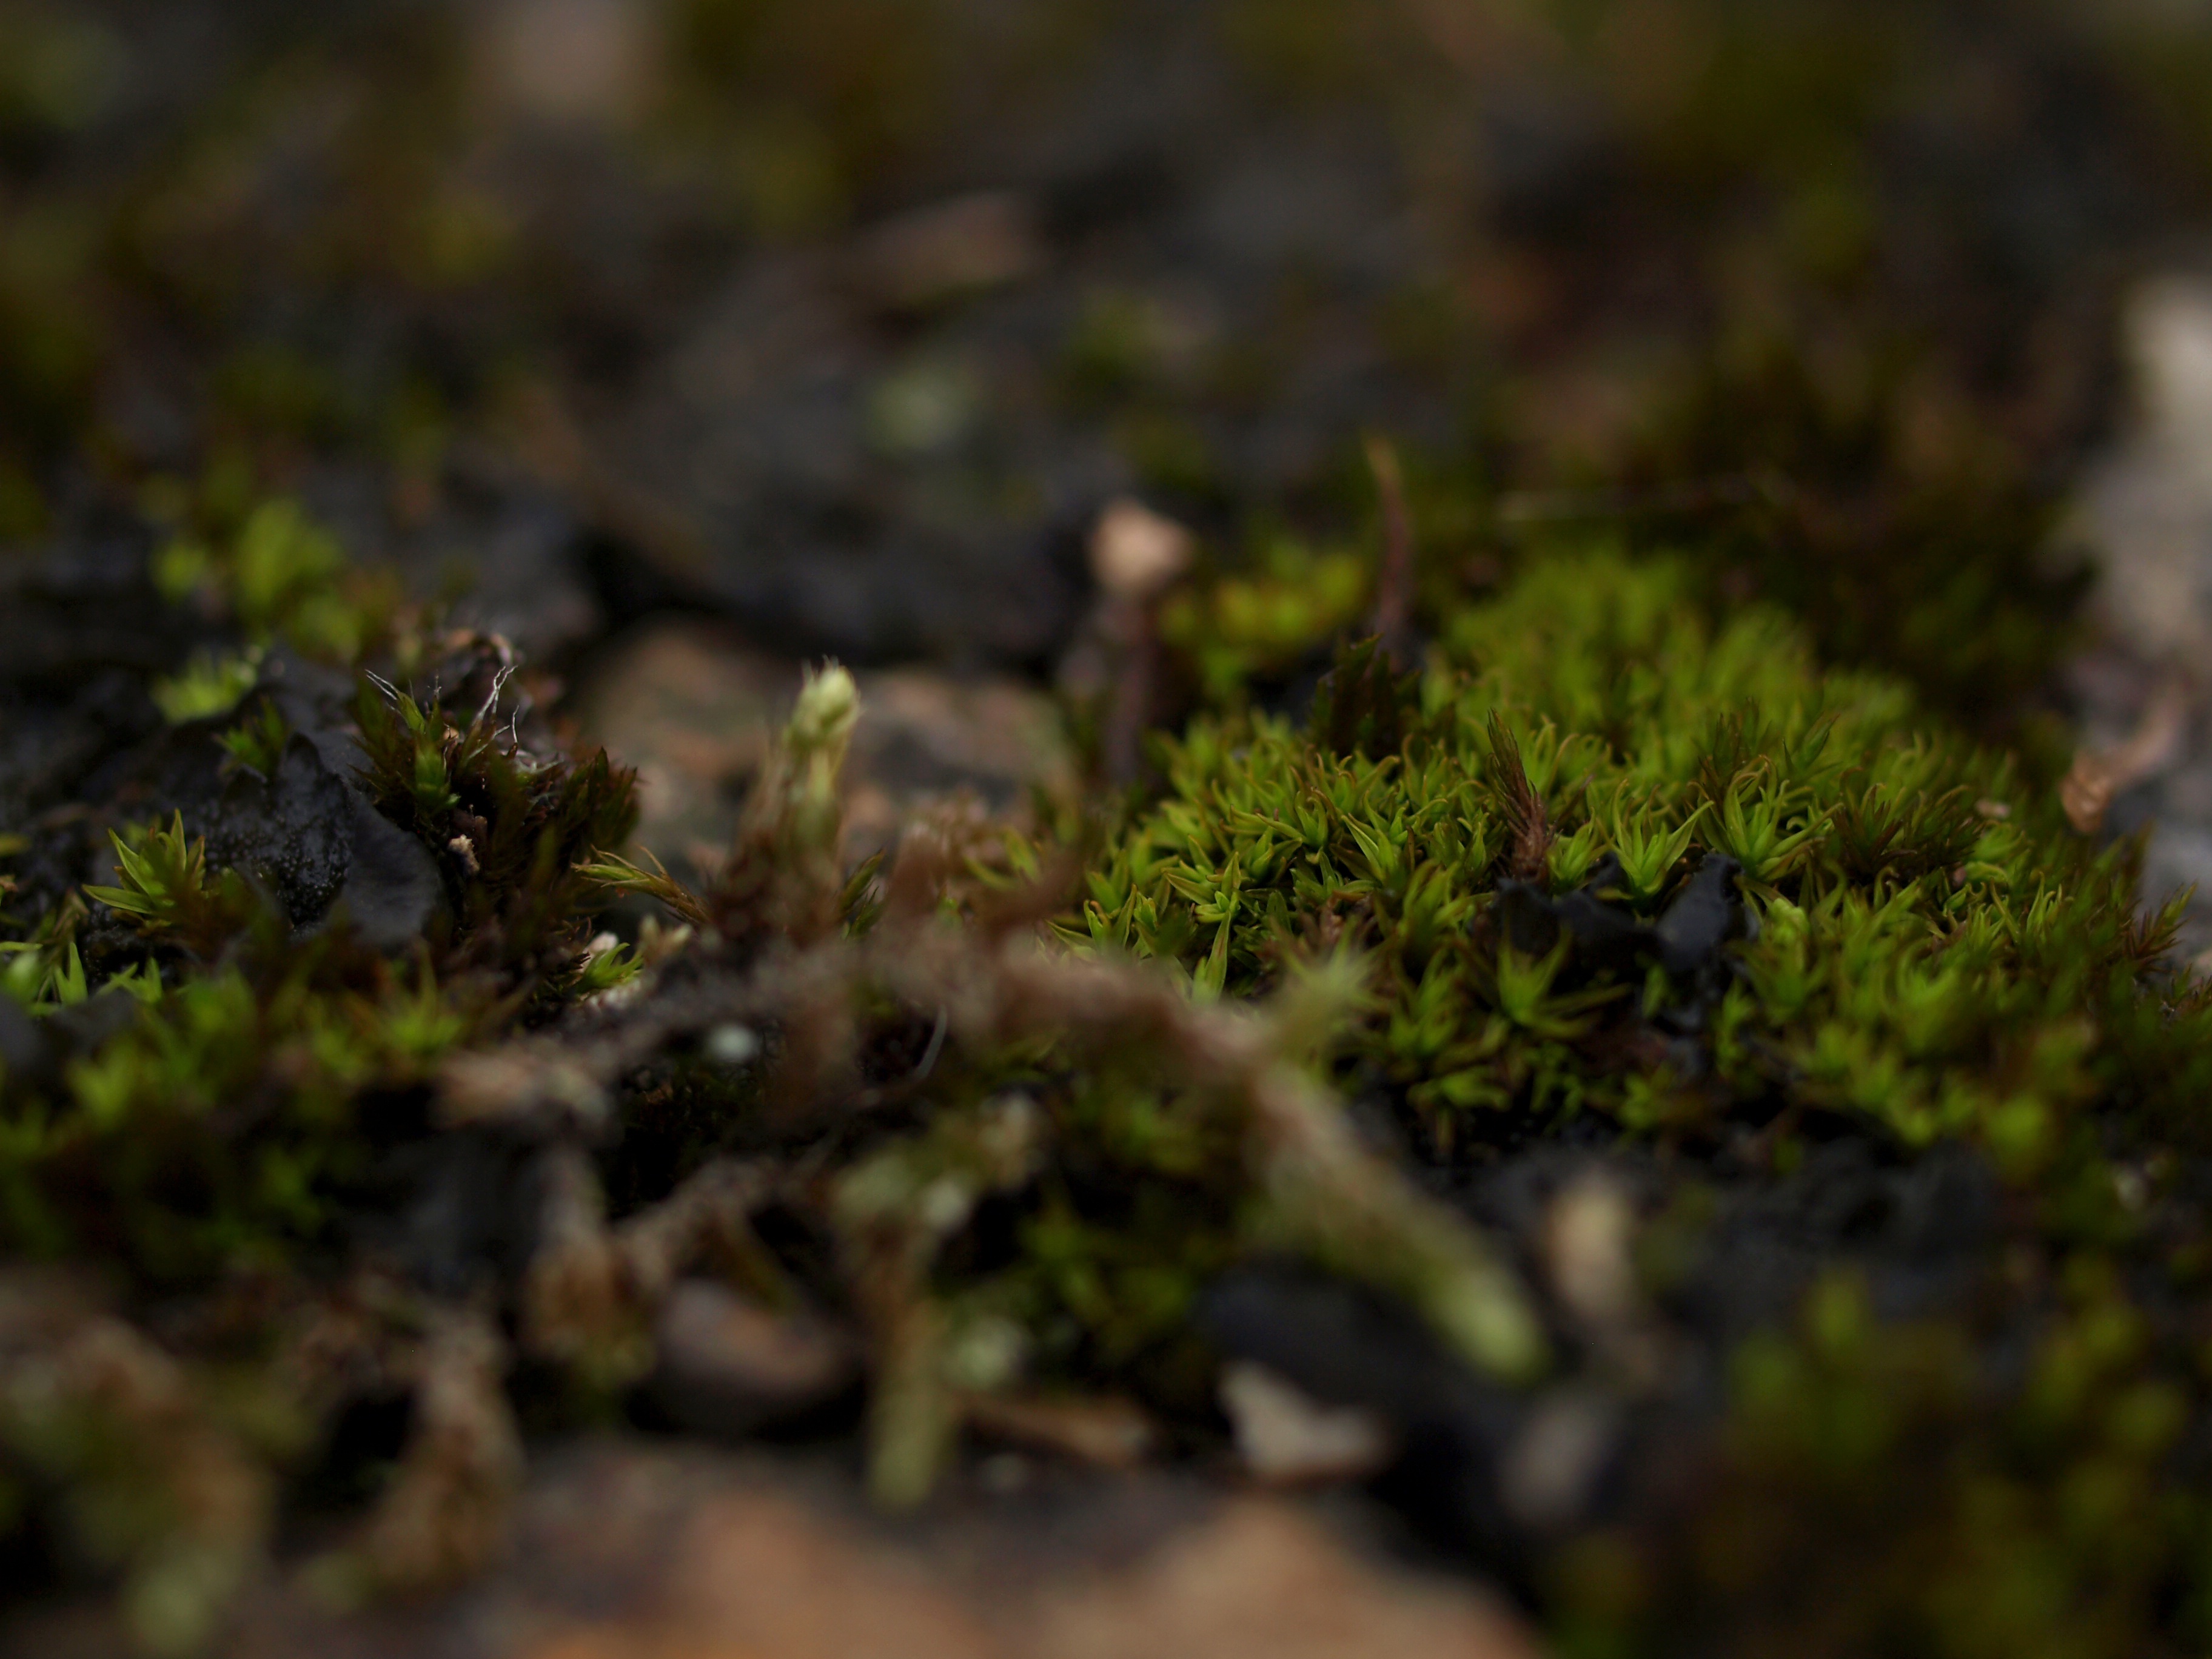
tree, nature, forest, grass, rock, branch, plant, leaf, flower, moss, green, autumn, soil, botany, garden, flora, woodland, habitat, macro photography, woody plant, land plant, non vascular land plant